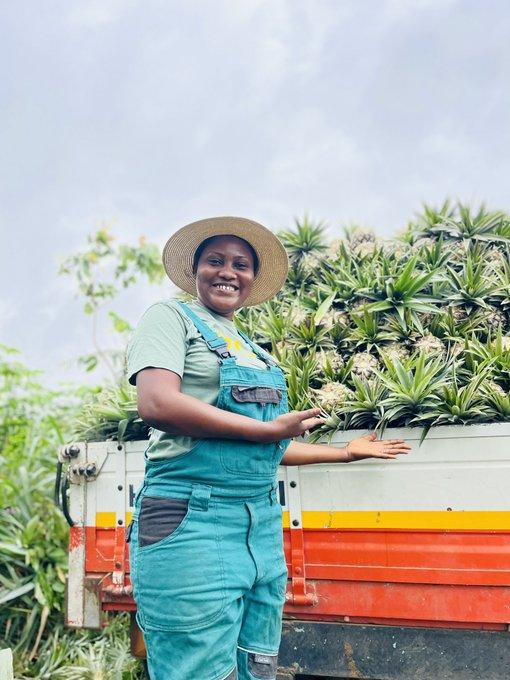
Mkulima mwanamke akiwa na furaha, baada ya kuvuna mazao yake, aina ya nanasi, amejaza kwenye gari tayari kusafirisha na kupeleka sokoni.